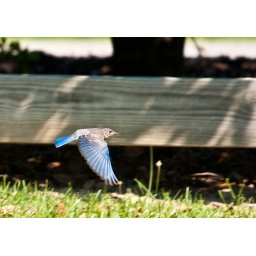
A blue bird in flight at Newport News Park.